Étoile du Roy

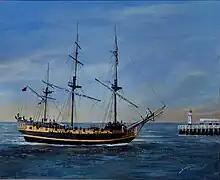
A 2008 portrait of "Grand Turk" entering the harbour of Ostend in Belgium

The model for the replica was the frigate HMS "Blandford" (1741), designed by Michael Turk of Turks Shipyard Ltd. of Chatham, which was established in 1710. The modern replica was constructed of iroko planking over laminated mahogany frames. She has an overall length of , and is at the waterline, with a beam of and a draught of . The frigate is square-rigged on three masts with a sail area of , and has two Kelvin TAS8 diesel engines, and a bow thruster, as well as four AC generators for electrical power.